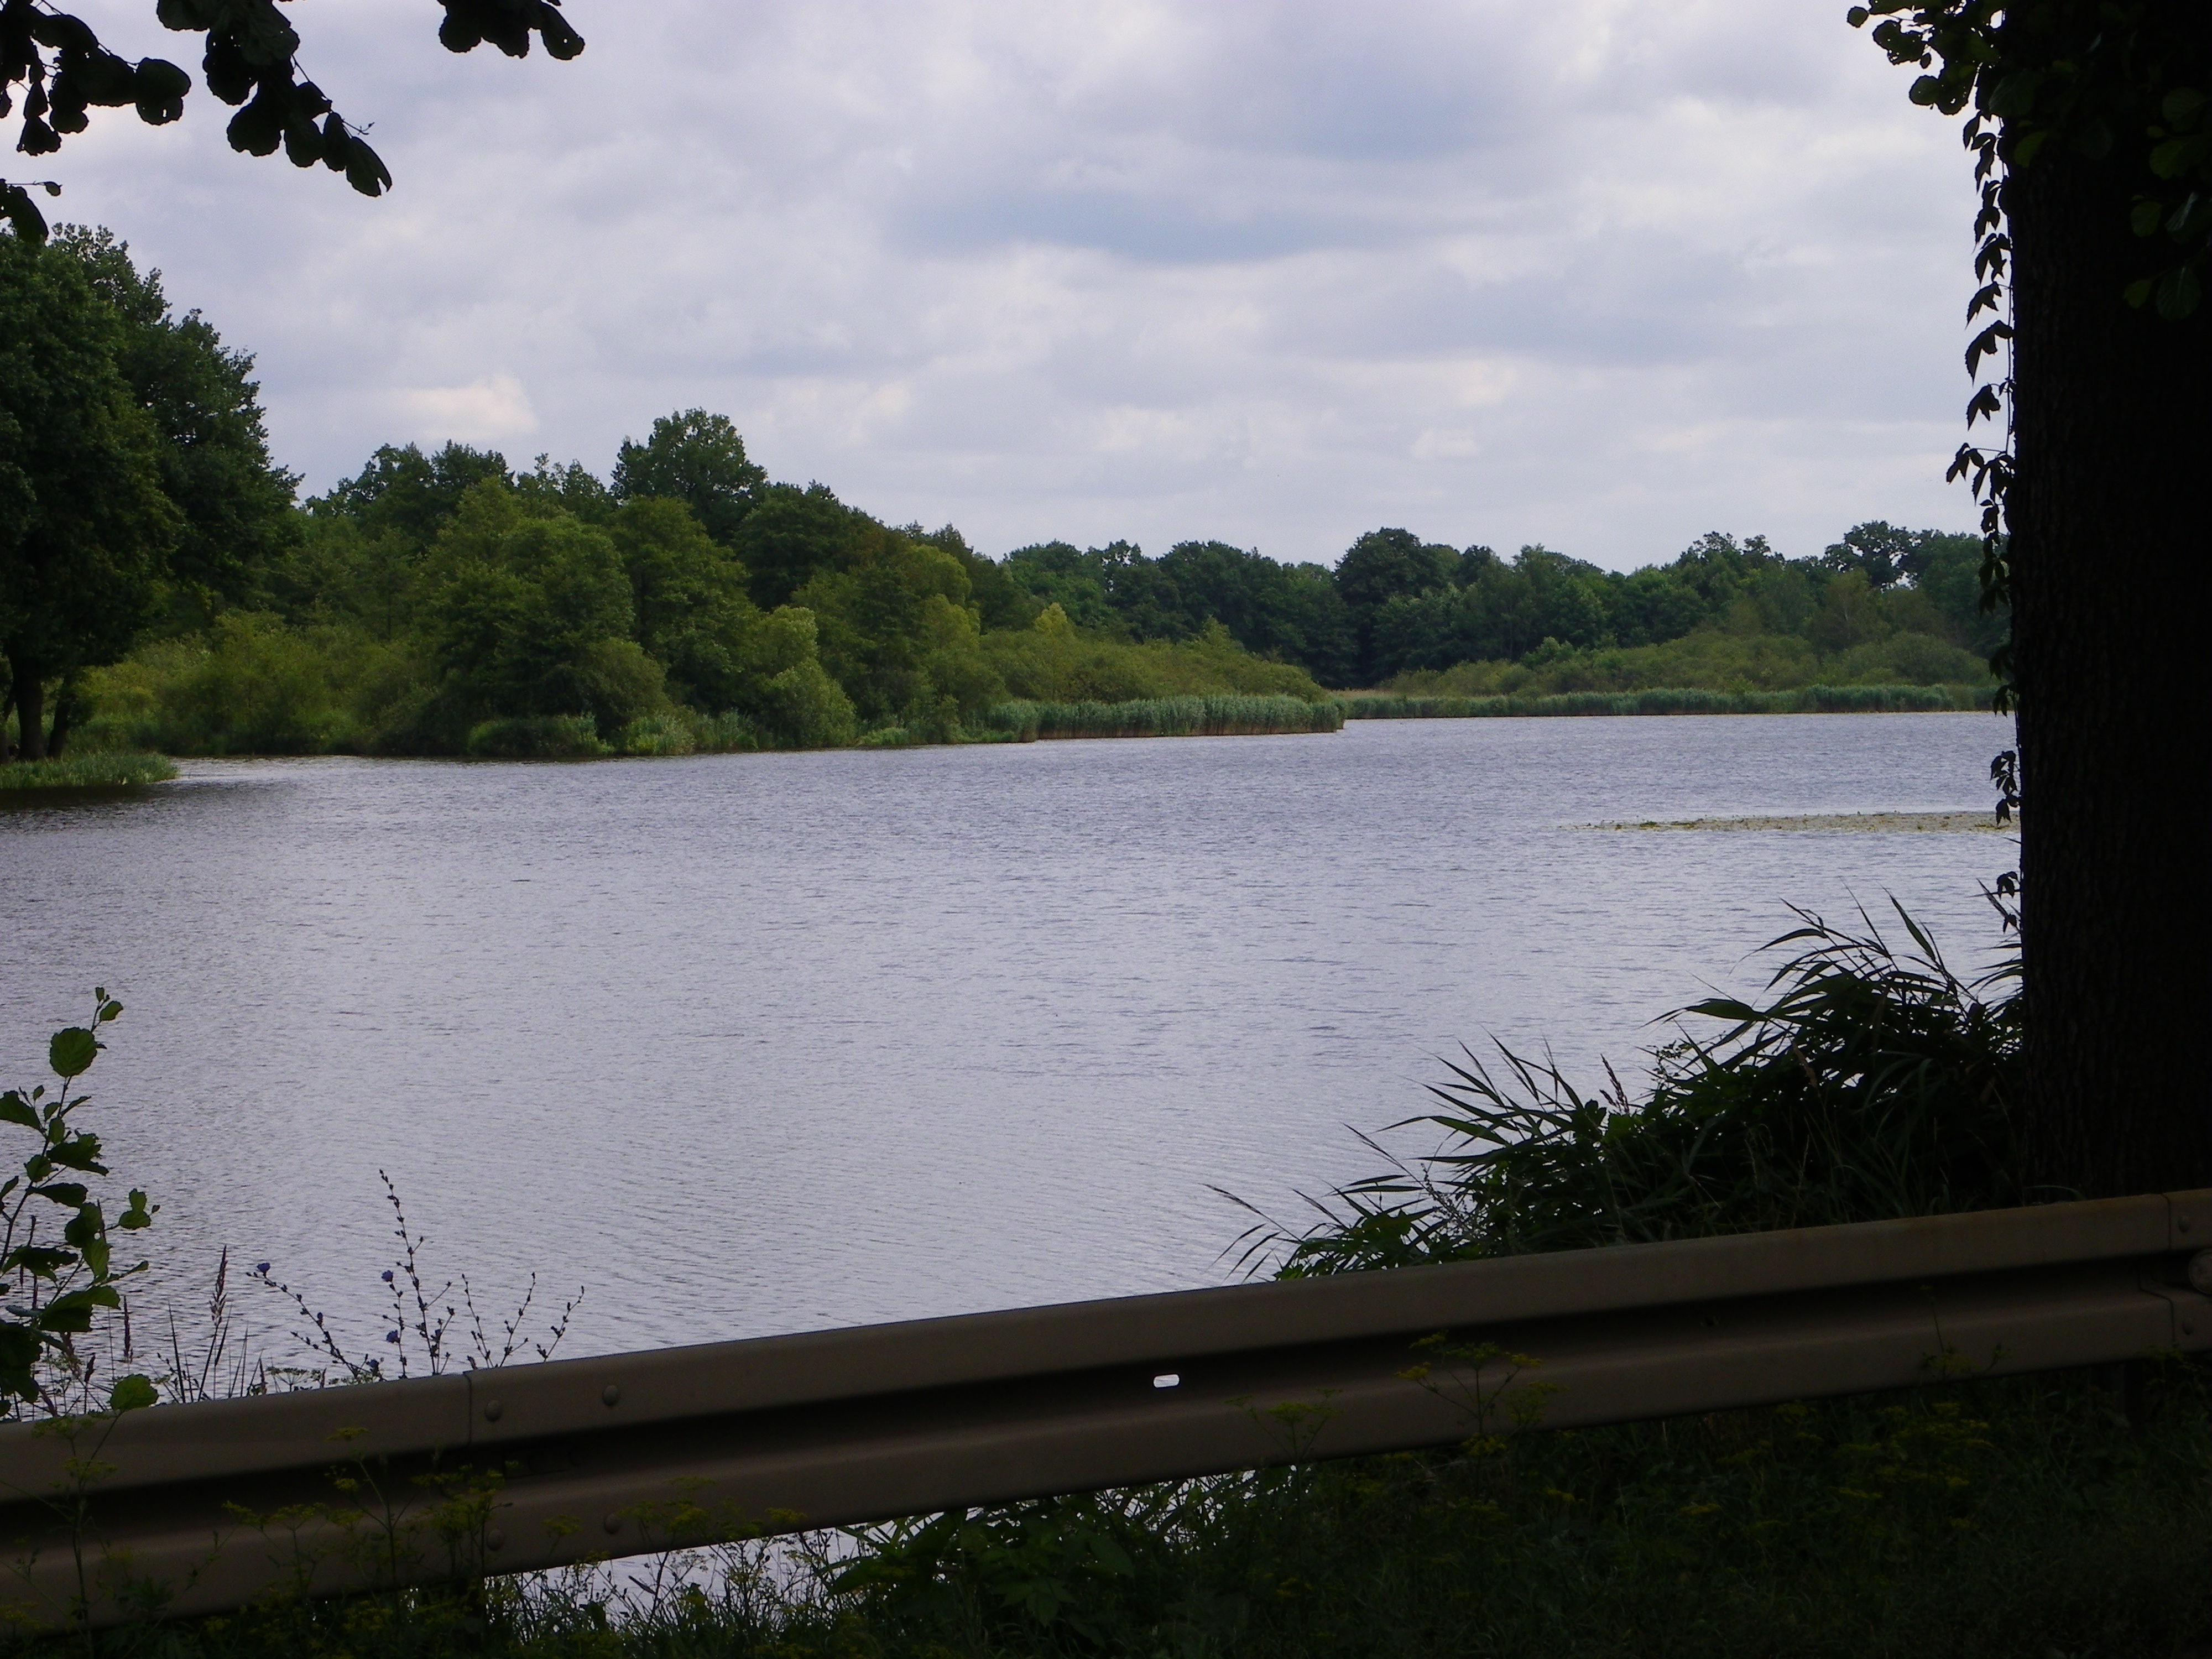
tree, water, nature, lake, river, pond, reflection, reservoir, fish, waterway, body of water, loch